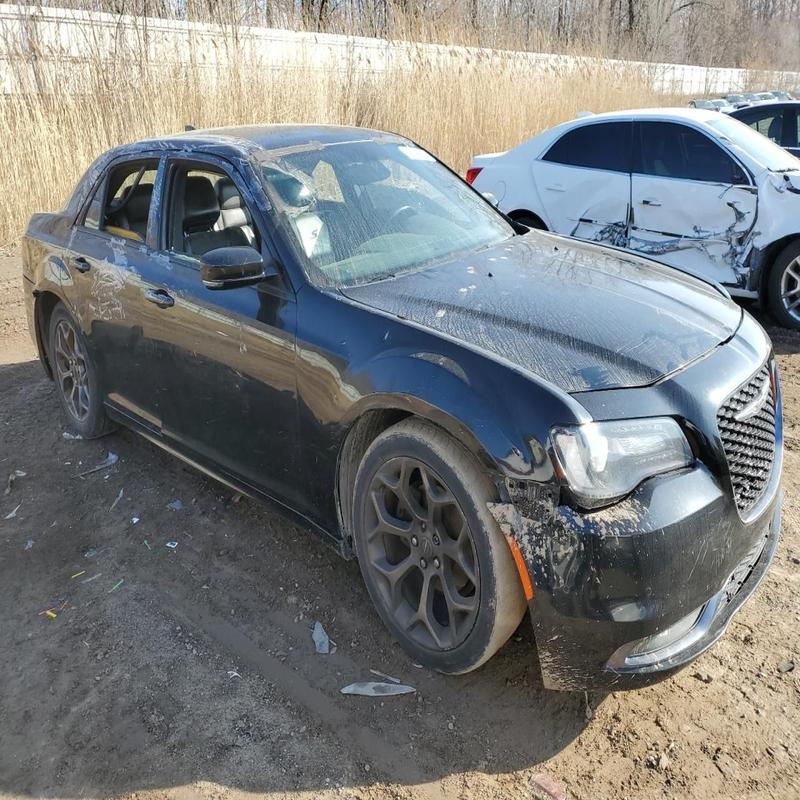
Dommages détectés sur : plaque d'immatriculation avant, pare-choc avant, feu avant droit, feu avant gauche, capot, pare-brise avant, aile avant droite, porte avant droite, porte arrière droite, aile arrière droite, malle, feu arrière droit, feu arrière gauche, pare-choc arrière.
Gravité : majeur